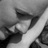
Emotion: sad